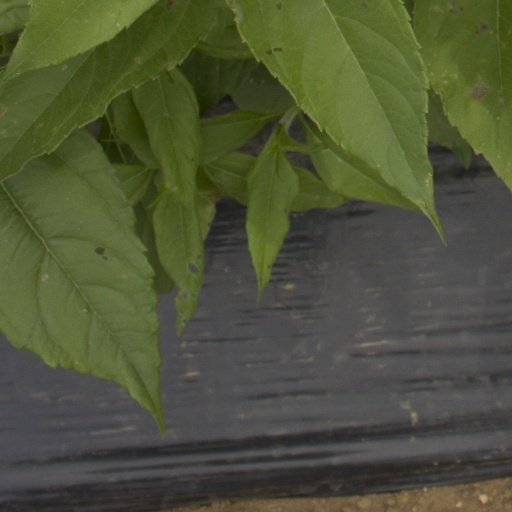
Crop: Jerusalem artichoke